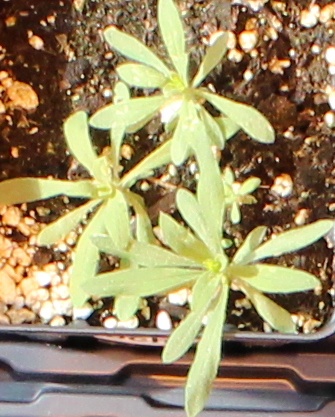
Label: Kochia